Myrmecochory

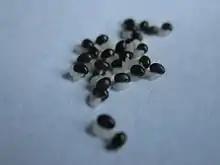
"Chelidonium majus" diaspores consisting of hard-coated seeds and attached elaiosomes

Myrmecochory ( (sometimes myrmechory); from ("ant") and "khoreíā" ("circular dance") is seed dispersal by ants, an ecologically significant ant–plant interaction with worldwide distribution. Most myrmecochorous plants produce seeds with elaiosomes, a term encompassing various external appendages or "food bodies" rich in lipids, amino acids, or other nutrients that are attractive to ants. The seed with its attached elaiosome is collectively known as a diaspore. Seed dispersal by ants is typically accomplished when foraging workers carry diaspores back to the ant colony, after which the elaiosome is removed or fed directly to ant larvae. Once the elaiosome is consumed, the seed is usually discarded in an underground midden or ejected from the nest. Although diaspores are seldom distributed far from the parent plant, myrmecochores also benefit from this predominantly mutualistic interaction through dispersal to favourable locations for germination, as well as escape from seed predation.